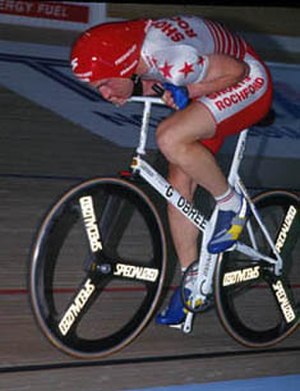
Graeme Obree
Graeme Obree.
Graeme Obree er en engelsk/skotsk cykelrytter med speciale i individuelt tempoløb, som satte timerekord to gange på bane i henholdsvis 1993 og 1994 og blev verdensmester i fire kilometer forfølgesesløb to gange.